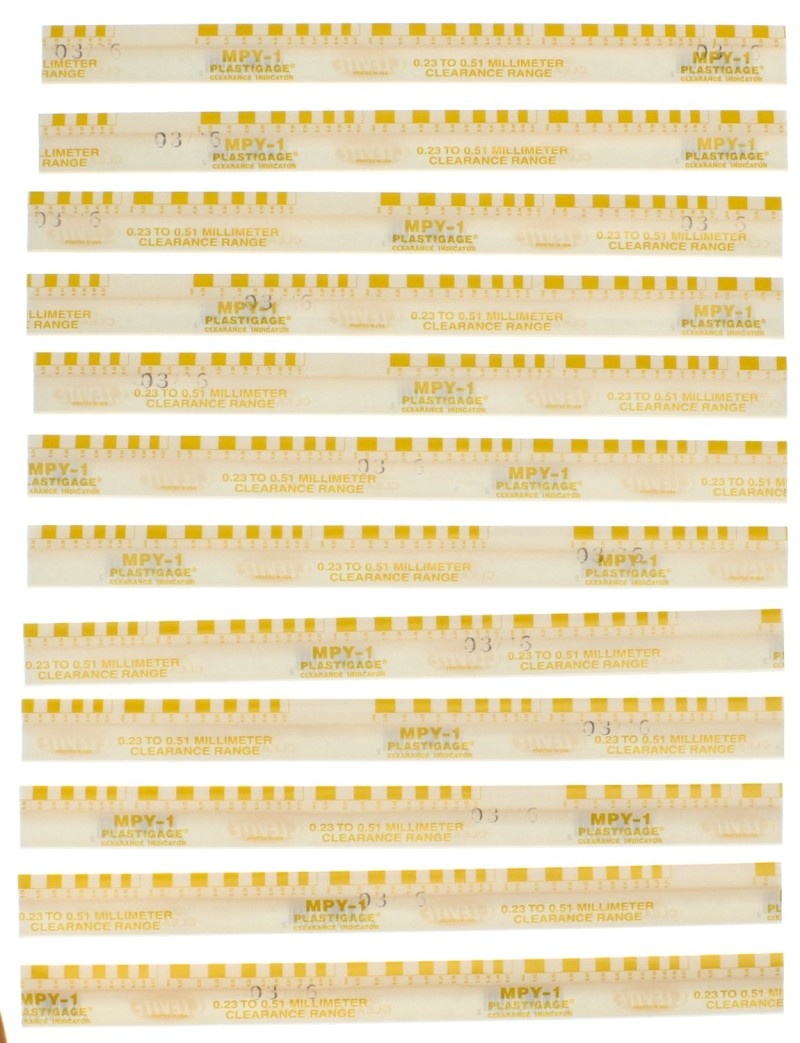
Clevite Plastigage Yellow Plastigage - 12 Pack
Clevite Plastigage is designed as a final check of total vertical oil clearance during reassembly. This does not replace properly measuring crankshaft journals, housing bores, or bearing dimensions before engine reassembly with accurate micrometers and gauges.
Brand: Clevite
Category: Vehicles & Parts > Vehicle Parts & Accessories > Vehicle Maintenance, Care & Decor > Vehicle Fluids > Vehicle Motor Oil > High Mileage Motor Oil